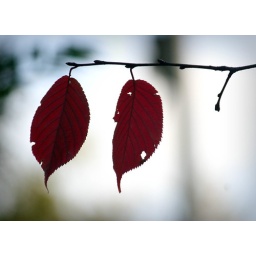
We're just two lost souls swimming in a fish bowl.